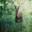
Label: deer